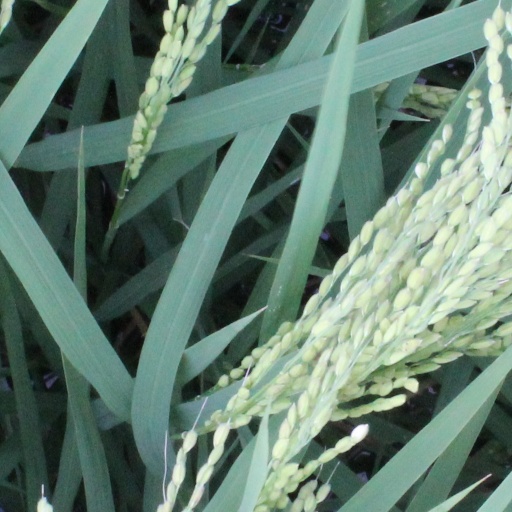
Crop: rice